Novobiocin

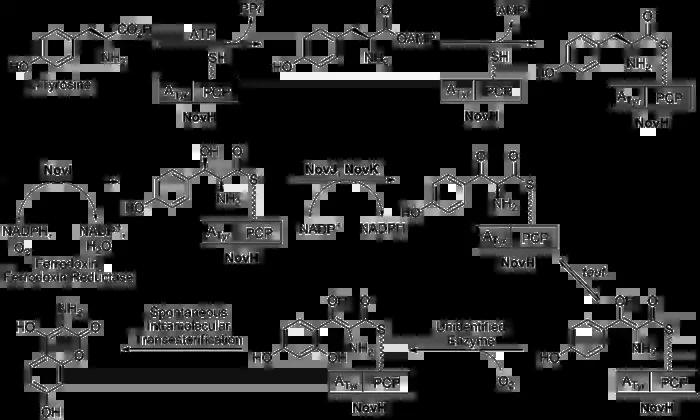
Figure 2. Biosynthesis of 3-amino-4,7-dihydroxy-2H-chromen-2-one component of novobiocin (ring B)

The biosynthesis of -noviose (ring C) is shown in Fig. 3. This process starts from glucose-1-phosphate where NovV takes dTTP and replaces the phosphate group with a dTDP group. NovT then oxidizes the 4-hydroxy group using NAD. NovT also accomplishes a dehydroxylation of the 6 position of the sugar. NovW then epimerizes the 3 position of the sugar. The methylation of the 5 position is accomplished by NovU and S-adenosyl methionine (SAM). Finally NovS reduces the 4 position again to achieve epimerization of that position from the starting glucose-1-phosphate using NADH.